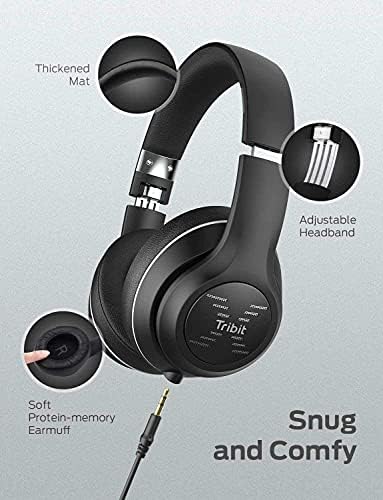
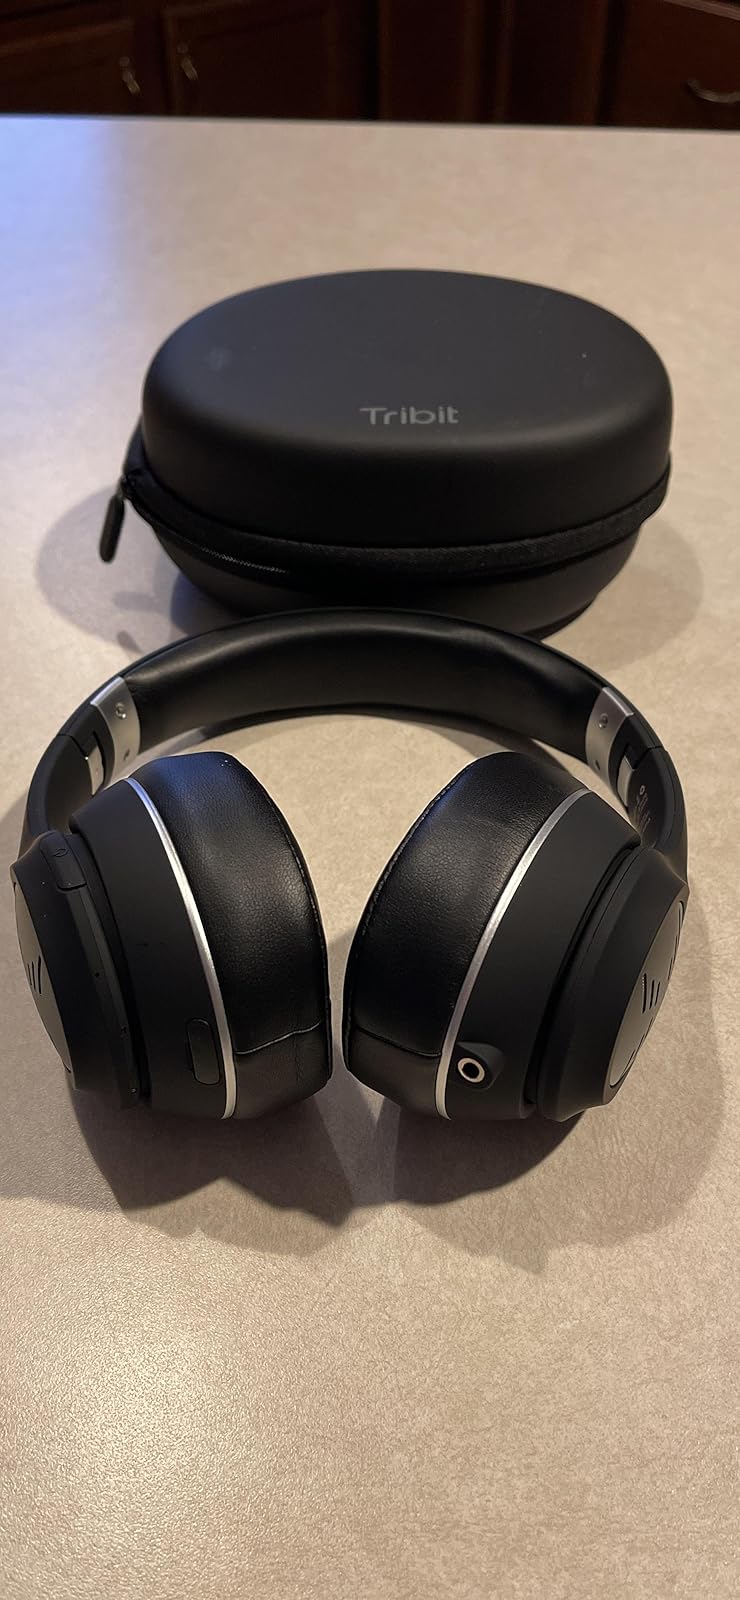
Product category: headphones
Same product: yes